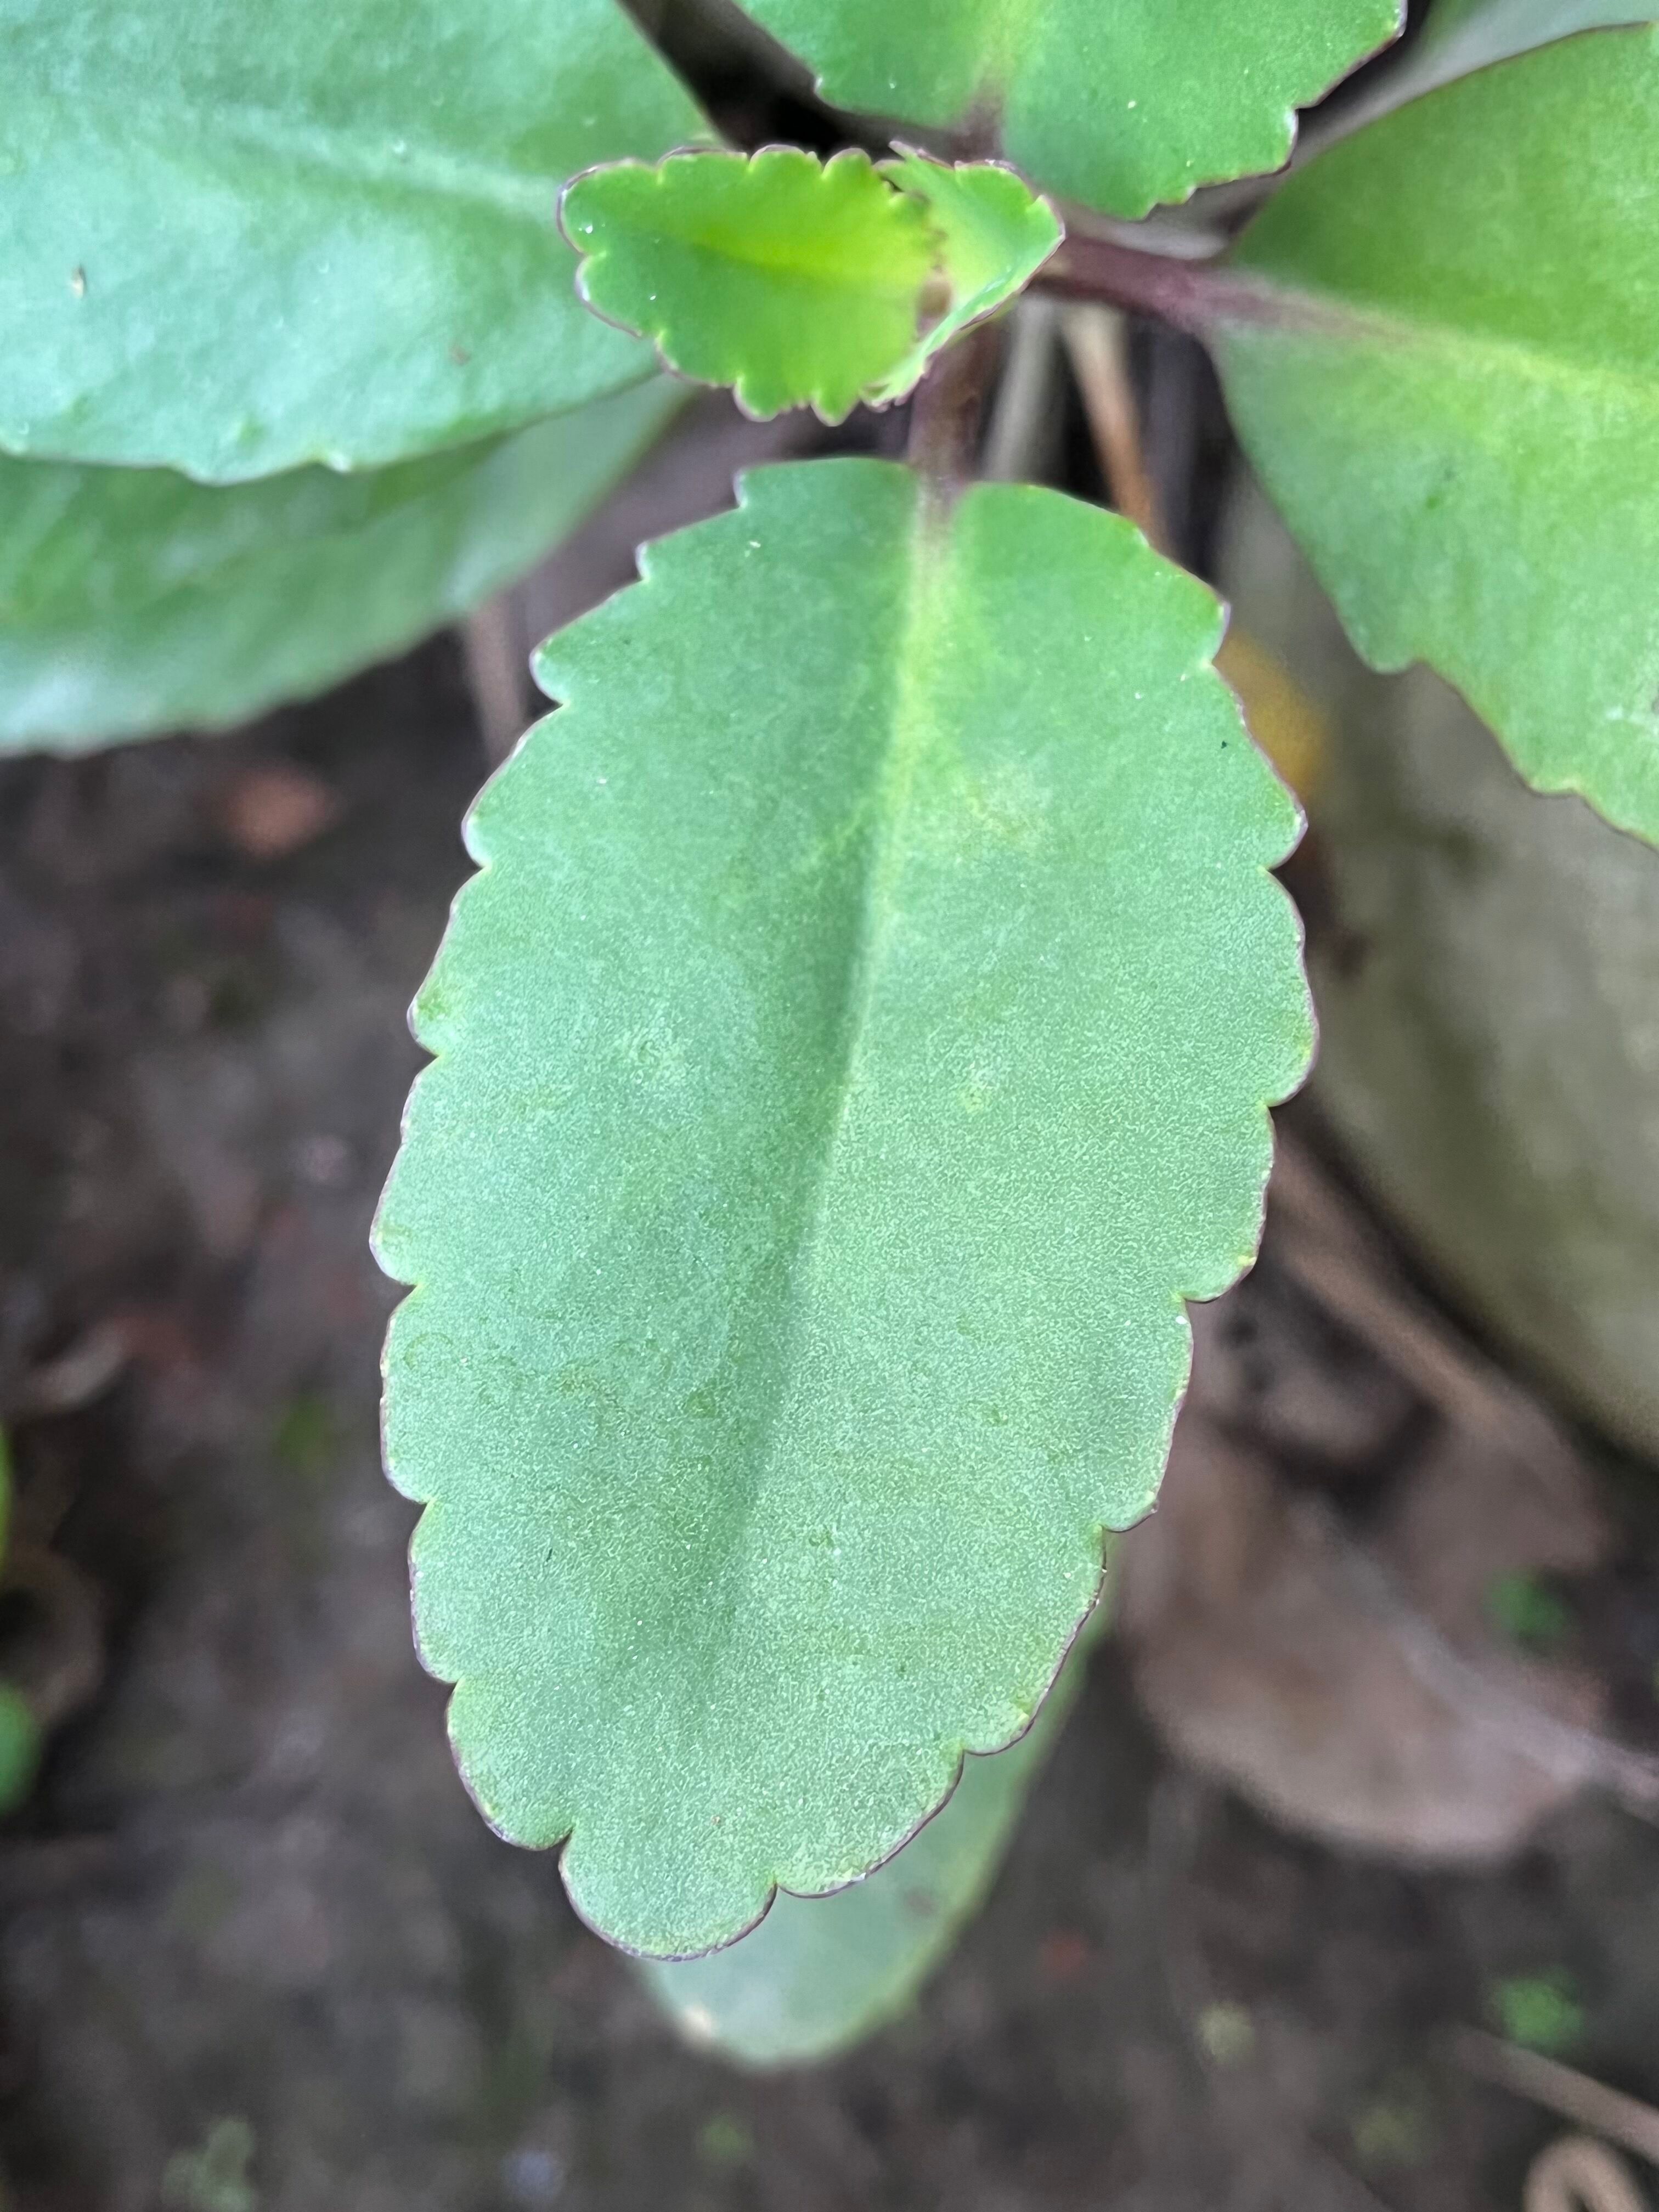
Plant species: kalanchoe-pinnata